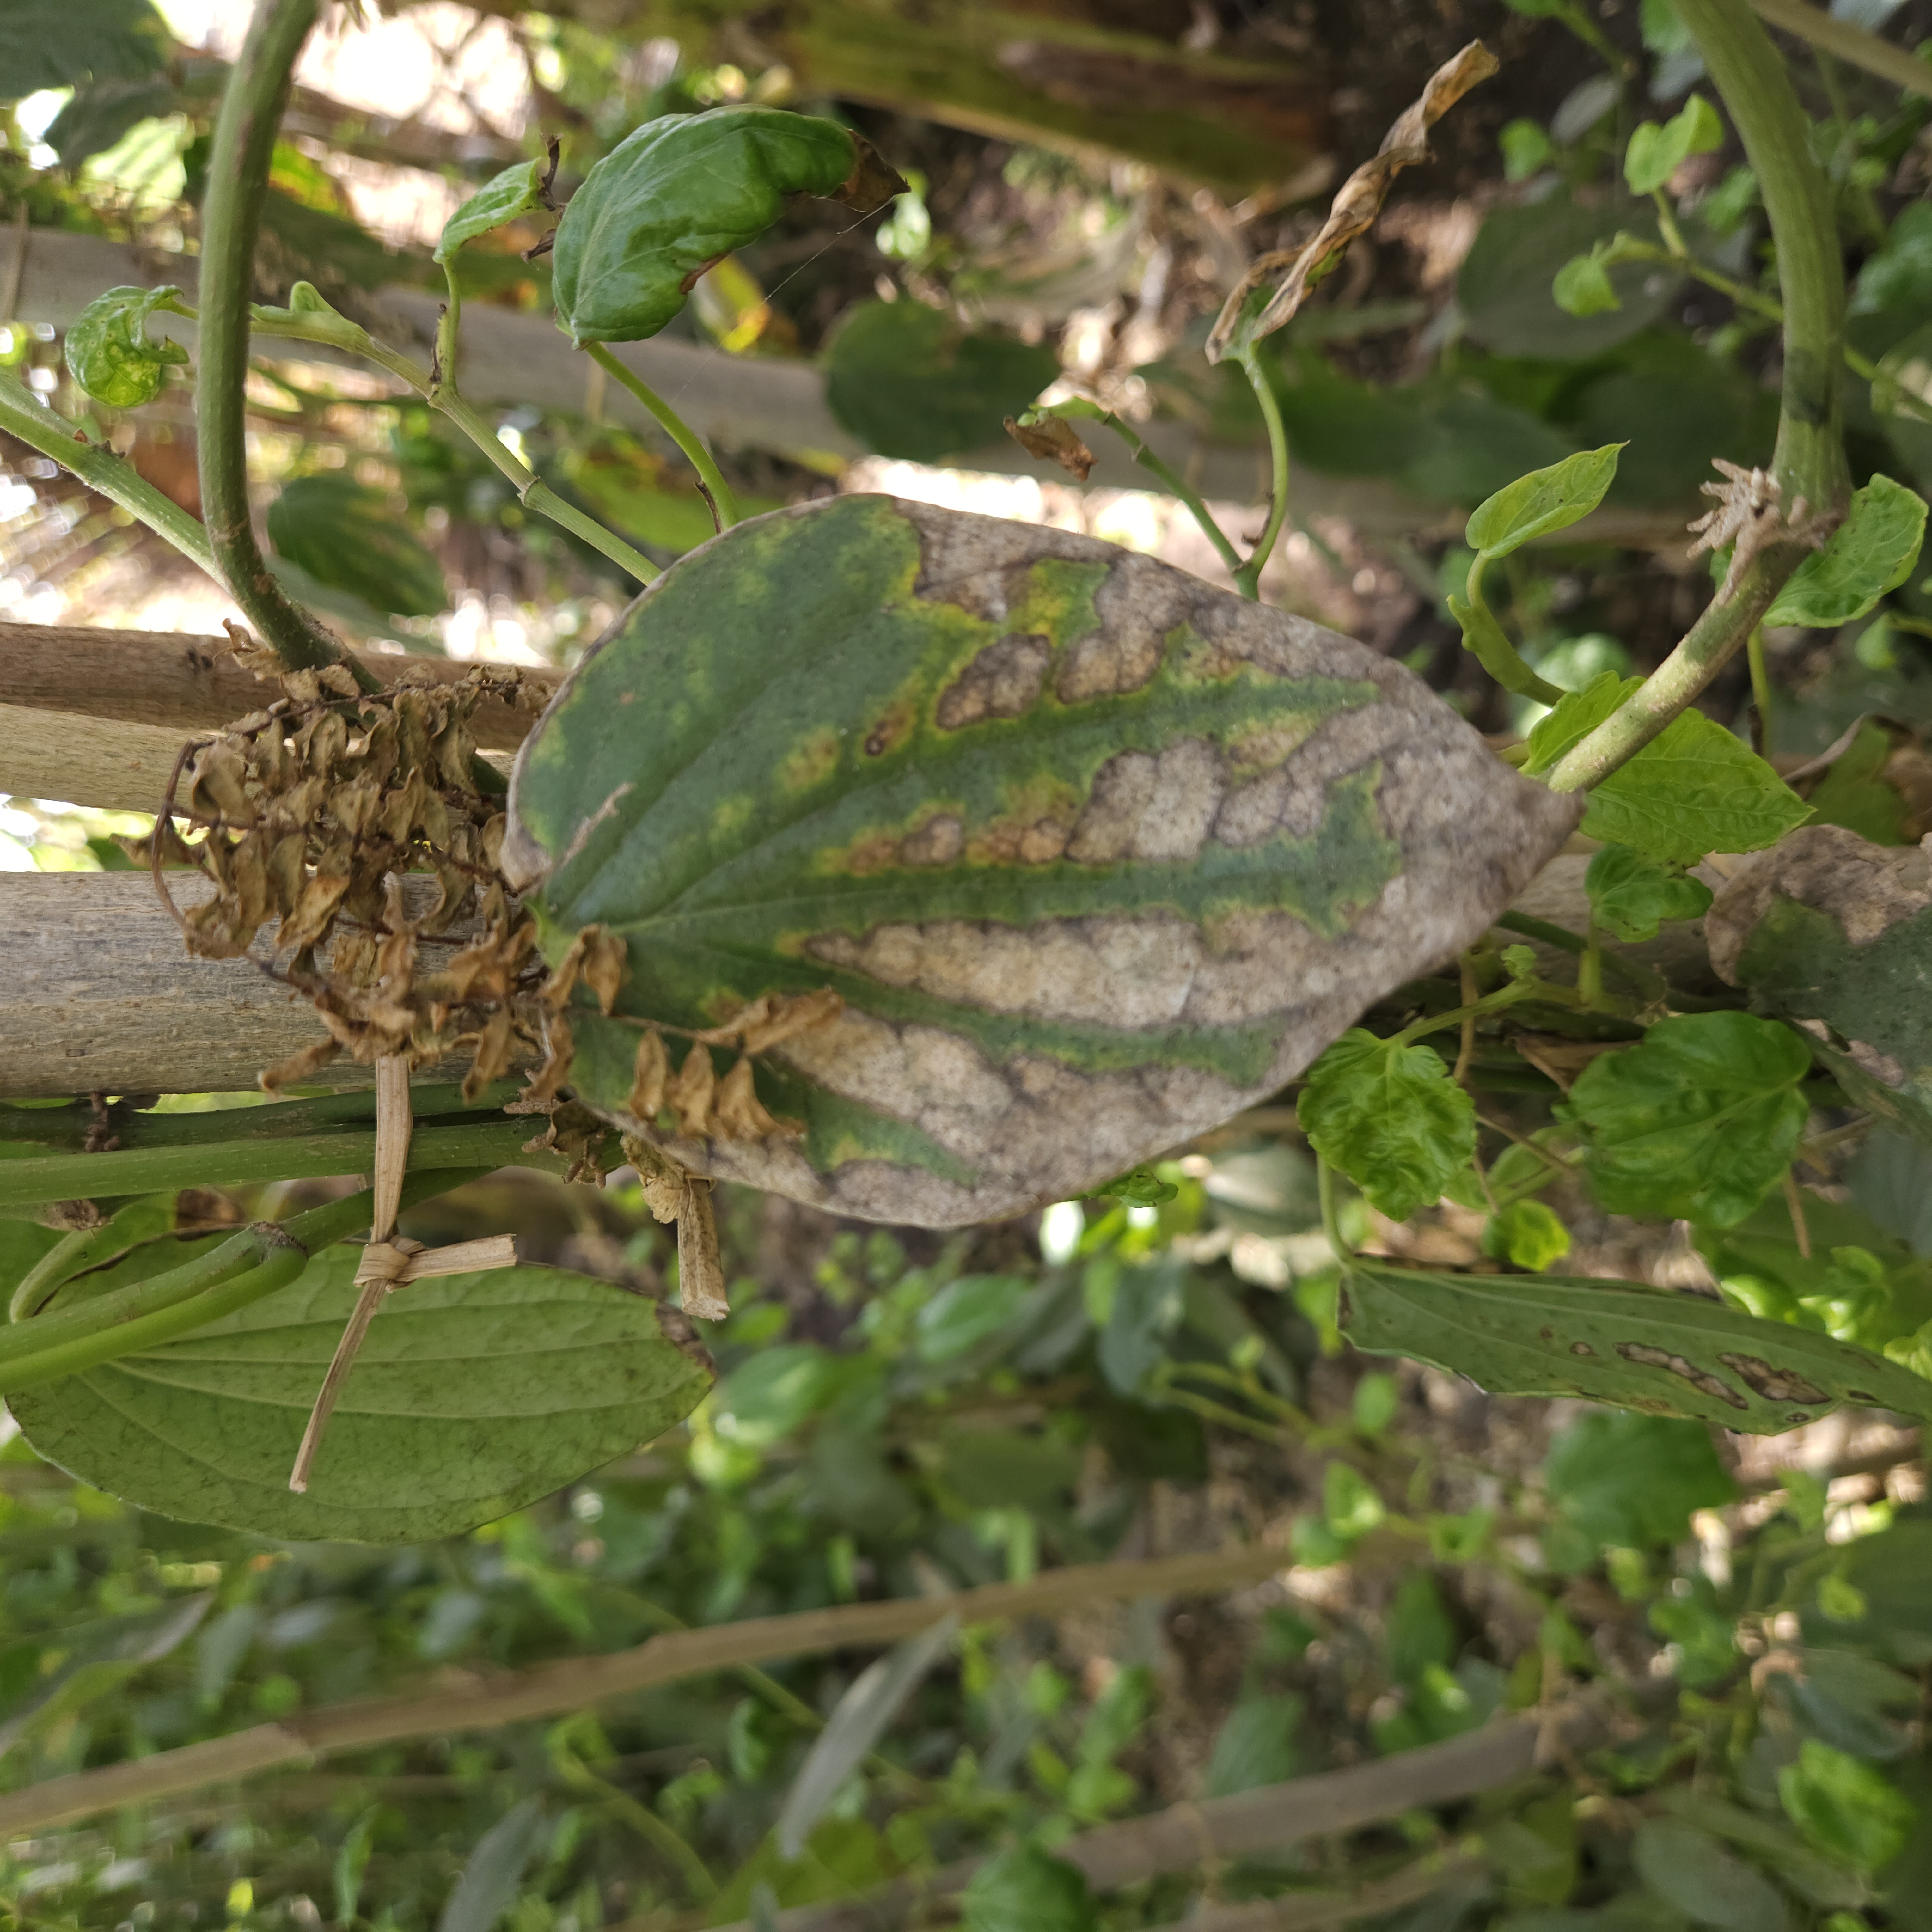
Label: Dried